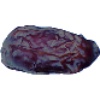
Label: Dates 1